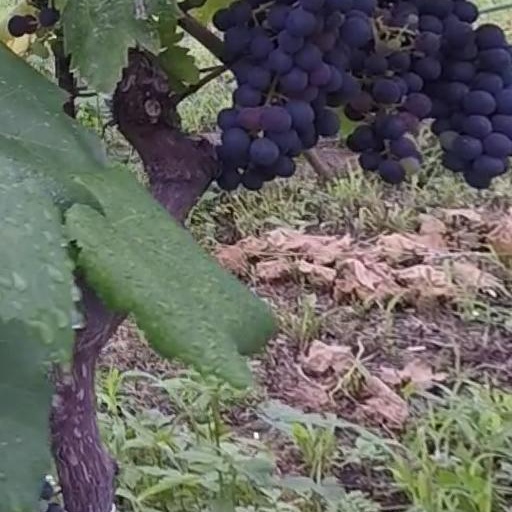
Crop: grape